Cessna A-37 Dragonfly

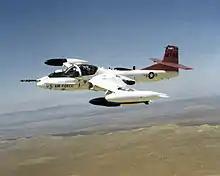

The USAF signed a contract with Cessna in early 1967 for an improved Super Tweet, designated the "A-37B". The initial order was for 57 aircraft, but this was quickly increased to 127; the unit cost of these aircraft were roughly one quarter of the McDonnell Douglas F-4 Phantom II all-weather fighter aircraft. The A-37Bs were primarily intended to be supplied to the Republic of Vietnam Air Force (RVNAF) as replacements for their A-1 Skyraiders. The A-37B prototype was rolled out in September 1967, with deliveries to the South Vietnamese beginning in 1968.